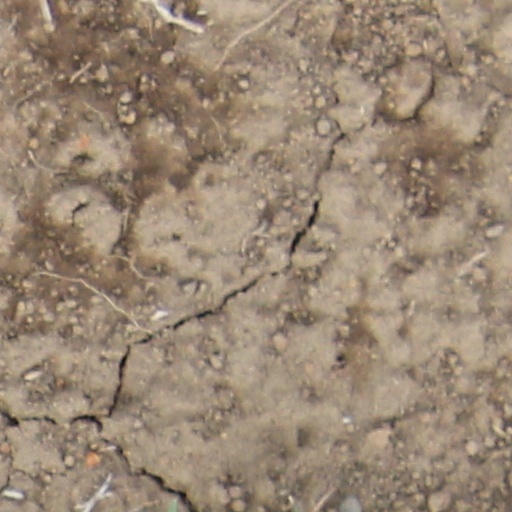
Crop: wheat